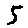
Label: 5